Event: Nepal Earthquake
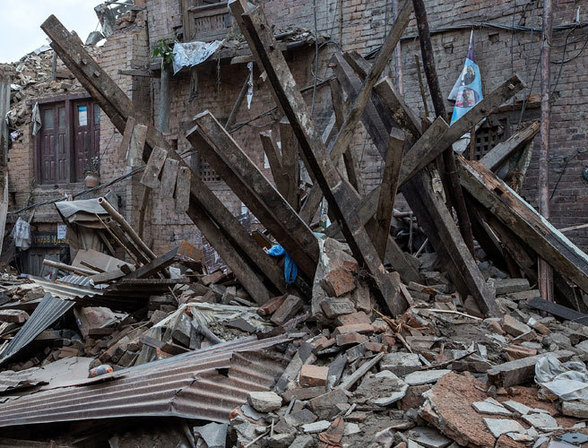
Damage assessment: damage